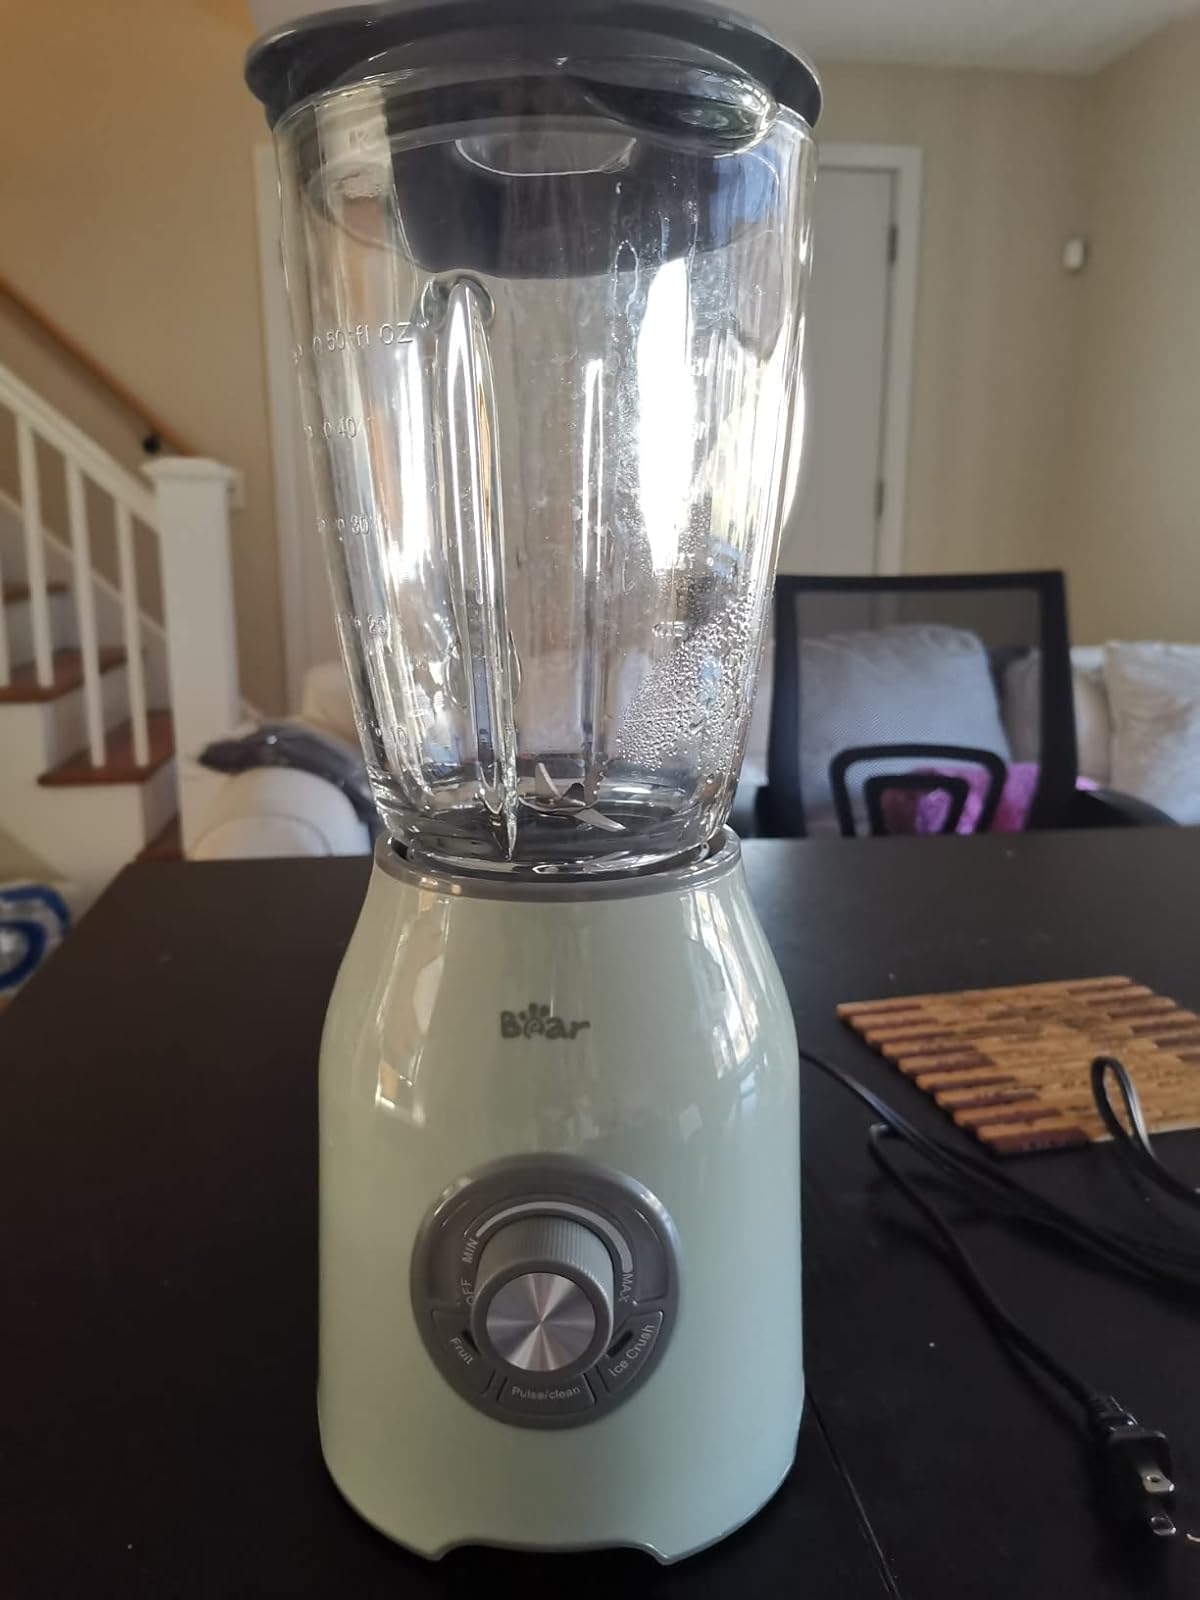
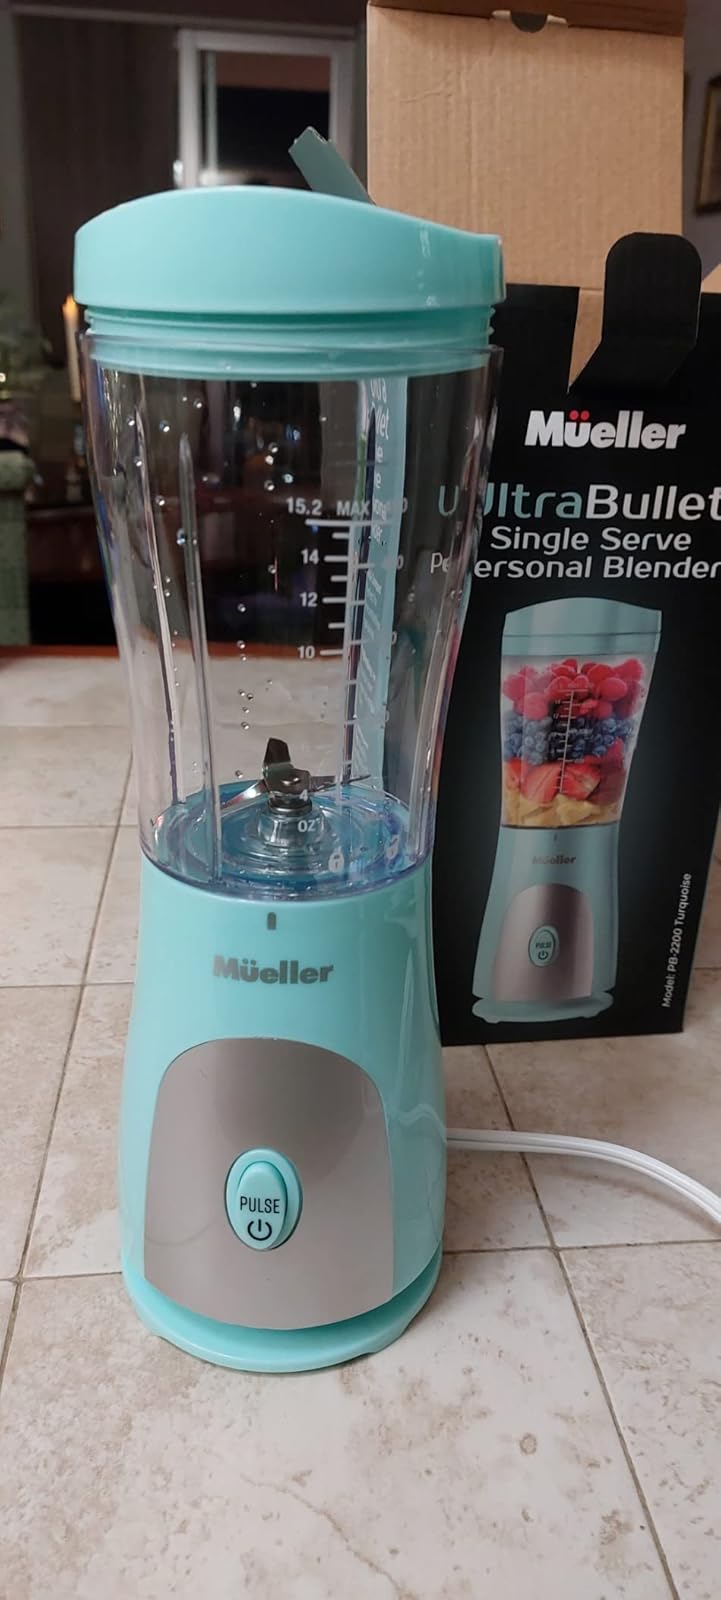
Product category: items_blender
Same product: no